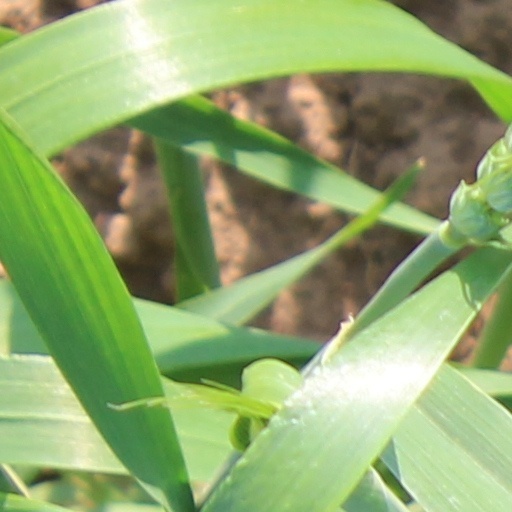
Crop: wheat